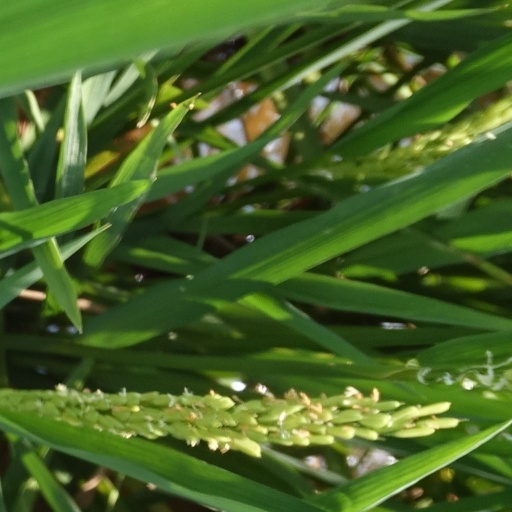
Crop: rice